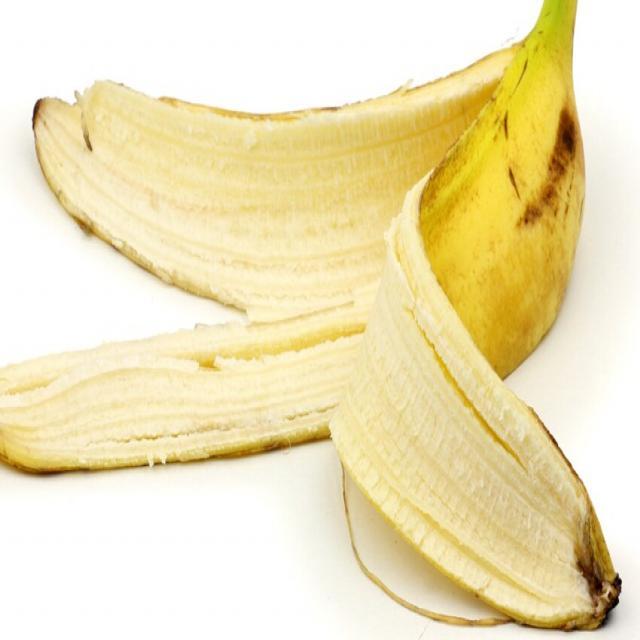
Label: bananas